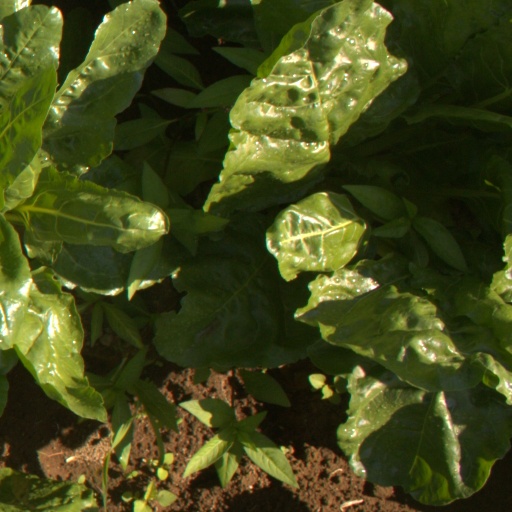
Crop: sugar beet